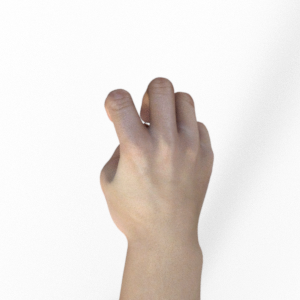
Label: rock